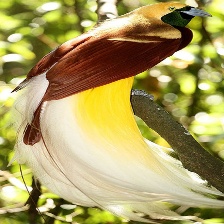
Species: BIRD OF PARADISE
Scientific name: STRELITZIA